Socks and sandals

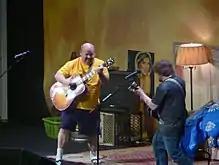
Kyle Gass performing with Tenacious D while wearing socks and sandals

Wearing socks and sandals is associated by some with geek culture. Socks and sandals were noted as a "high crime of fashion" when introduced as Xbox Live avatar accessory downloadable content in 2009.